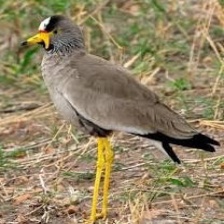
Species: WATTLED LAPWING
Scientific name: VANELLUS INDICUS